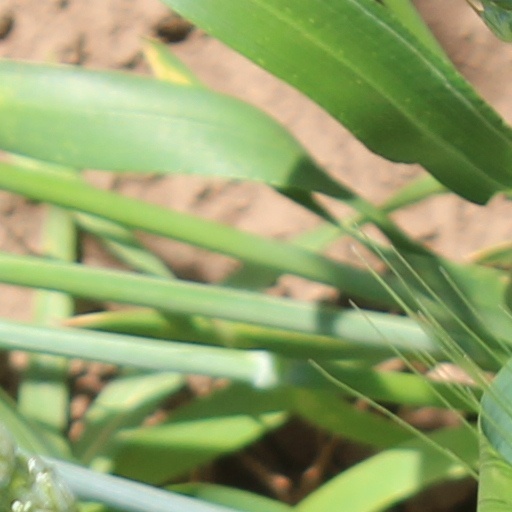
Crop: wheat